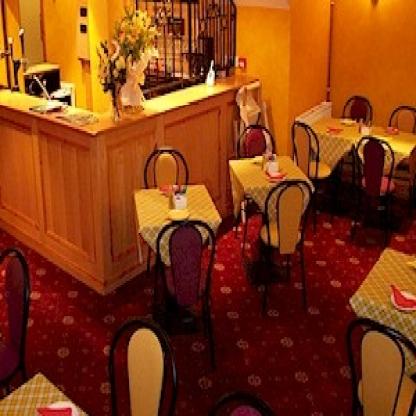
Scene: Indoor